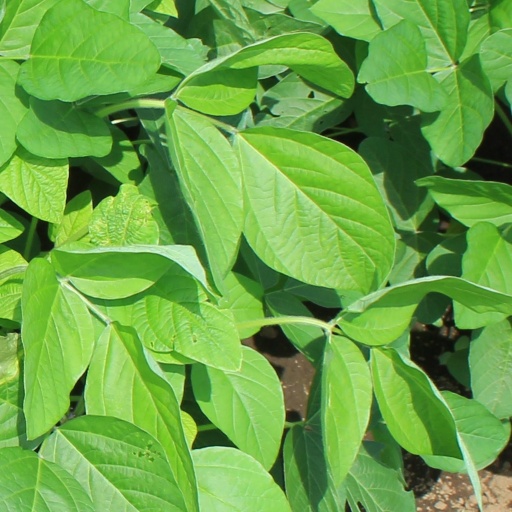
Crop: soybean